Yahwism

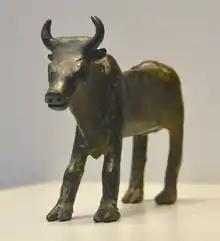
A bronze bull statuette discovered at the 12th-century BCE "Bull Site" in Samaria

The central element of ancient Israel's religion through most of the monarchic period was the worship of a god named Yahweh, and for this reason the religion of Israel is often referred to as Yahwism. Yahweh, however, was not the "original" god of Israel. Rather it was El, the head of the Canaanite pantheon whose name forms the basis of the name "Israel", and none of the Hebrew patriarchs, tribes of Israel, Judges, or early monarchs have a Yahwistic theophoric name (i.e., a name incorporating the name of Yahweh). It is unclear how, where, or why Yahweh appeared in the Levant; even his name is a point of confusion. The exact date of his first appearance is also ambiguous: the term "Israel" first enters historical records in the 13th century BCE with the Egyptian Merneptah Stele, and, while the worship of Yahweh is circumstantially attested to as early as the 12th century BCE, there is no attestation of even the name "Yahweh" in the Levant until some four hundred years later with the Mesha Stele (9th century BCE). Because of this, Christian Frevel argues that Yahweh worship was rooted in the Kingdom of Israel and preserved by the Omride clan. Nevertheless, many scholars believe that the shared worship of Yahweh played a role in the emergence of Israel in the Late Bronze Age (circa 1200 BCE).